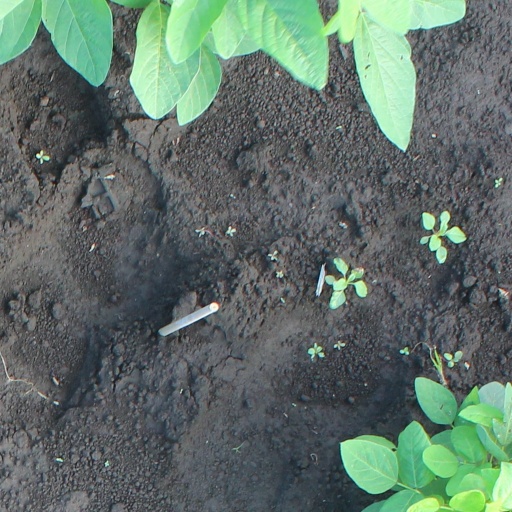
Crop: soybean